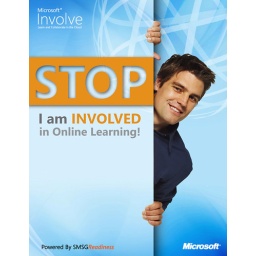
Poster to be displayed on users office door or cubicle wall, while participating in online training.